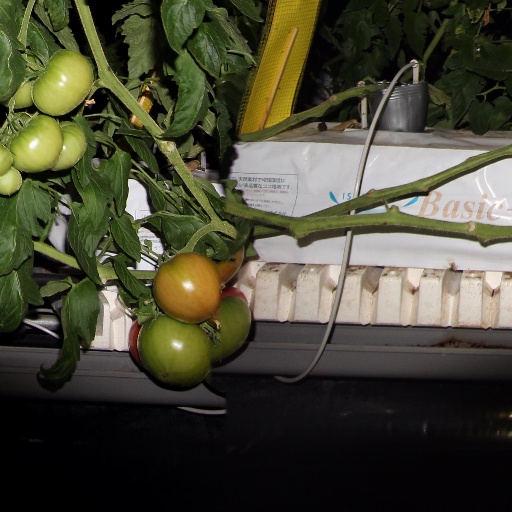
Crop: tomato